Withcote

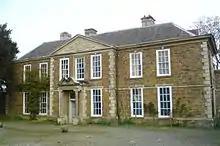
Withcote Hall

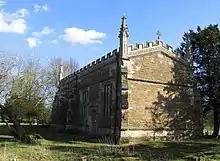
Withcote chapel

Withcote Hall is a Grade II* listed building that is on Historic England's Heritage at Risk Register as being unoccupied and in a very bad state It is an early C18 country house, incorporating an earlier building. In the sixteenth century the house built by Roger Ratcliffe was described by John Leland as "one of the fairest houses in Leicestershire".